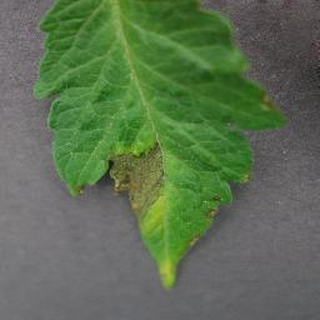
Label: tomato_late_blight